History of Spain

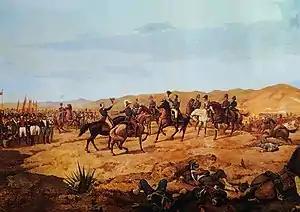
The pro-independence forces delivered a crushing defeat to the royalists and secured the independence of Peru in the 1824 battle of Ayacucho.

The Age of Enlightenment reached Spain in attenuated form about 1750. Attention focused on medicine and physics, with some philosophy. French and Italian visitors were influential but there was little challenge to Catholicism or the Church such as characterized the French philosophes. The leading Spanish figure was Benito Feijóo, a Benedictine monk and professor. He was a successful popularizer noted for encouraging scientific and empirical thought. By the 1770s the conservatives had launched a counterattack and used censorship and the Inquisition to suppress Enlightenment ideas.